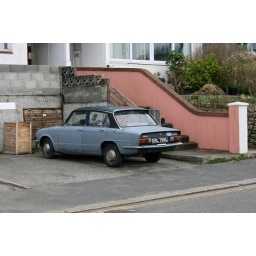
Car outside a beach house in Newquay.